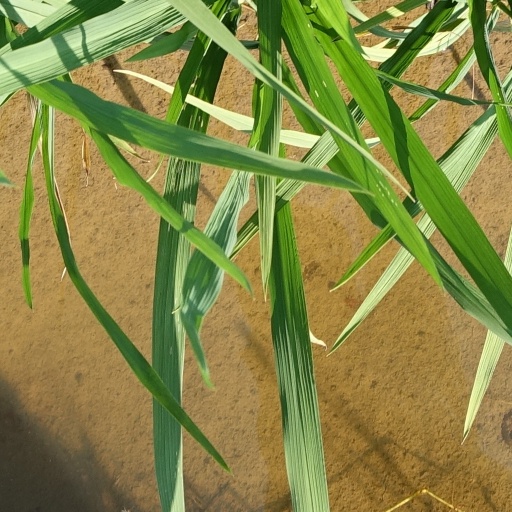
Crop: rice